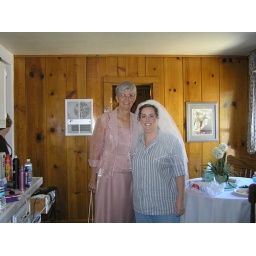
My goodness! Look at that. I hope she trades in the blue and white outfit for a wedding dress.